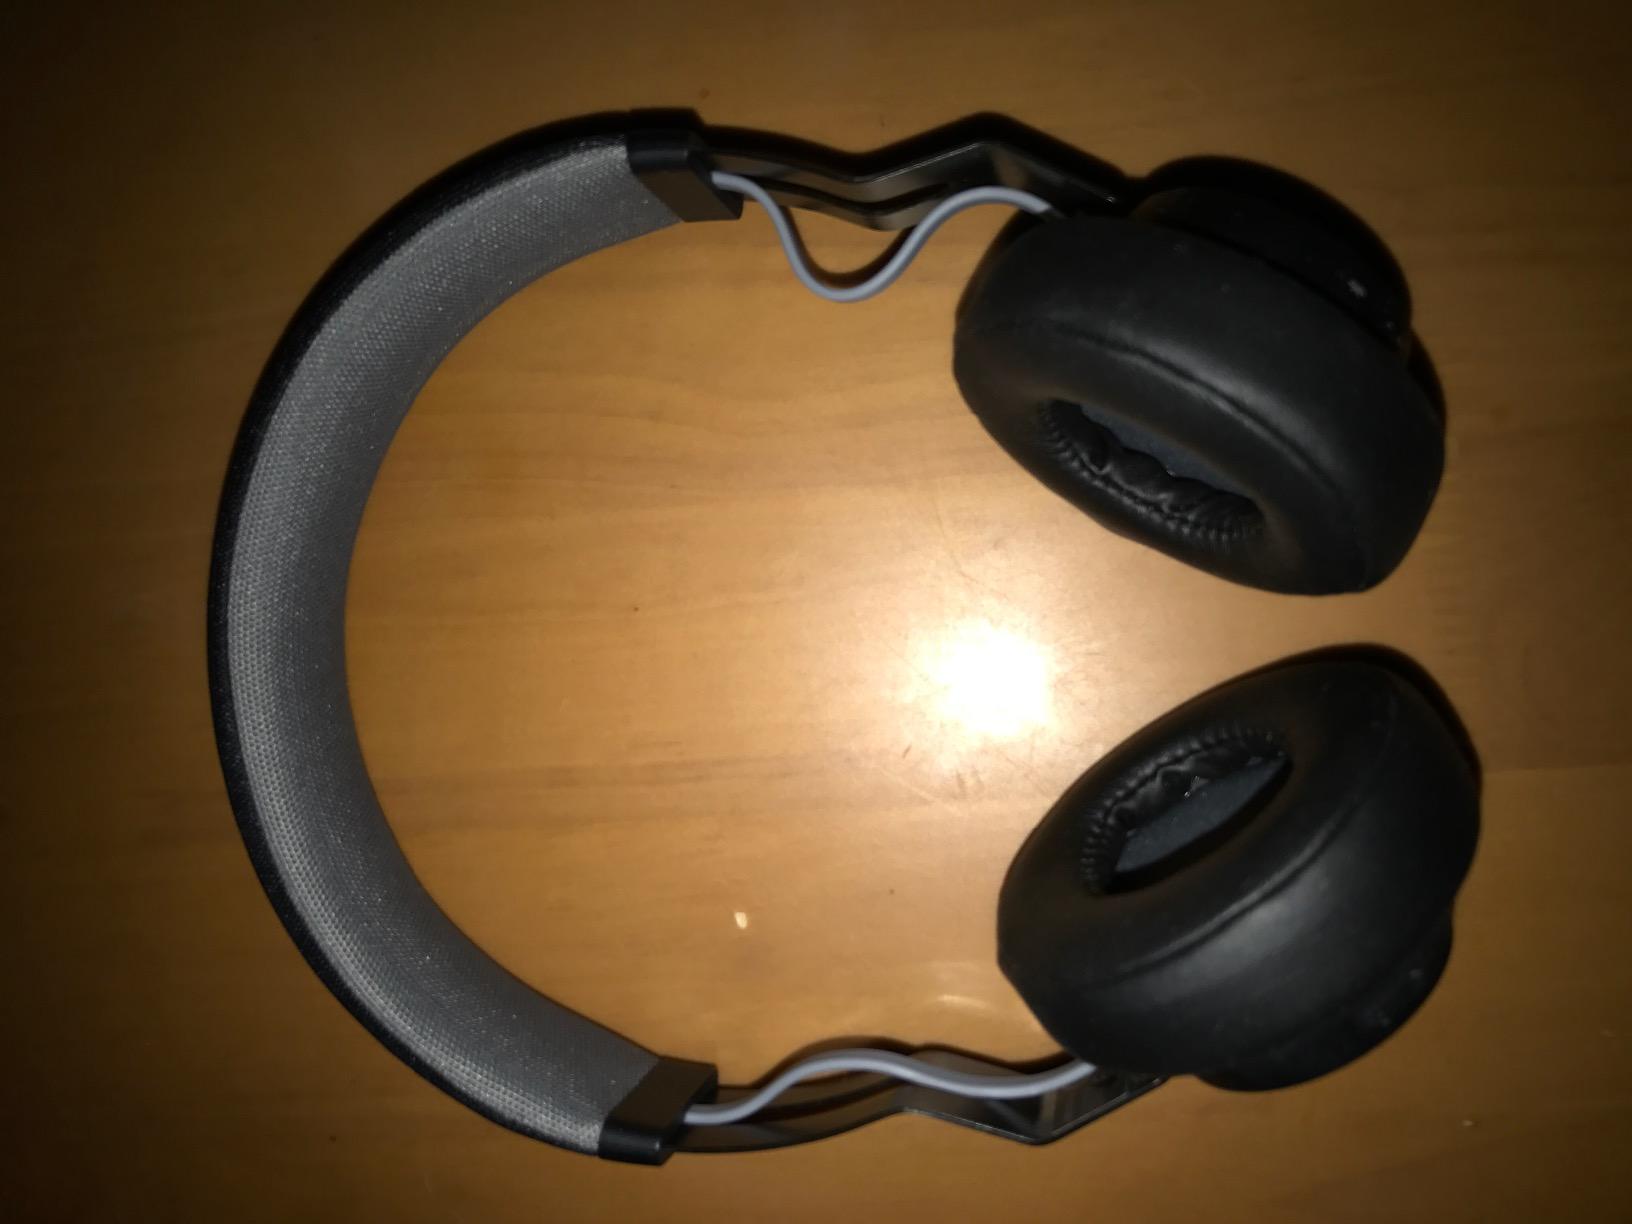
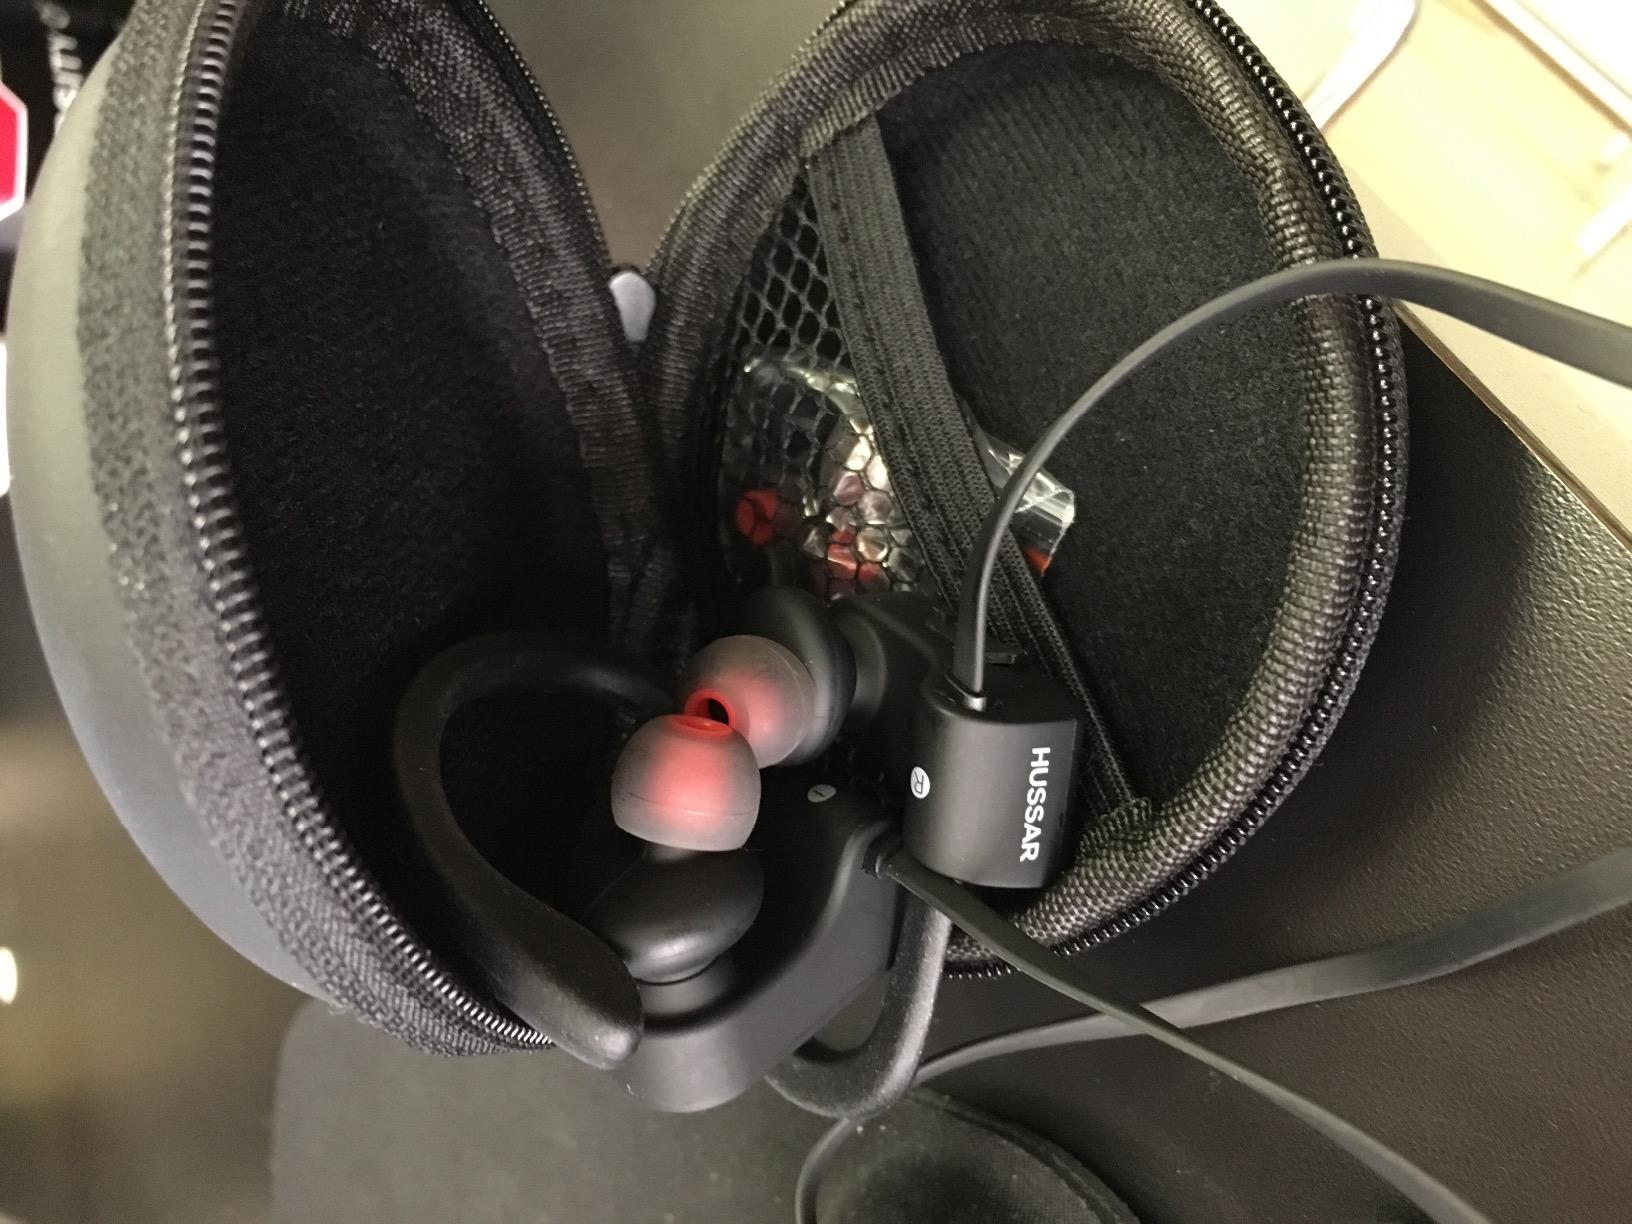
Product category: headphones
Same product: no